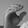
ASL letter: C